Godzilla (1954 film)

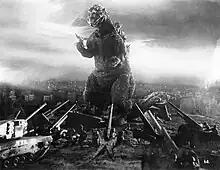
The filmmakers took inspiration from various dinosaurs to shape Godzilla's final design.

Godzilla was designed by Teizō Toshimitsu and Akira Watanabe under Eiji Tsuburaya's supervision. Early on, Tanaka contemplated having the monster be gorilla-like or whale-like in design because of the name "Gojira", a combination of the Japanese words for and , but he eventually settled on a dinosaur-like design. Kazuyoshi Abe was hired earlier to design Godzilla, but his ideas were later rejected since Godzilla looked too humanoid and mammalian, with a head shaped like a mushroom cloud; however, Abe was retained to help draw the film's storyboards.